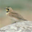
Label: bird